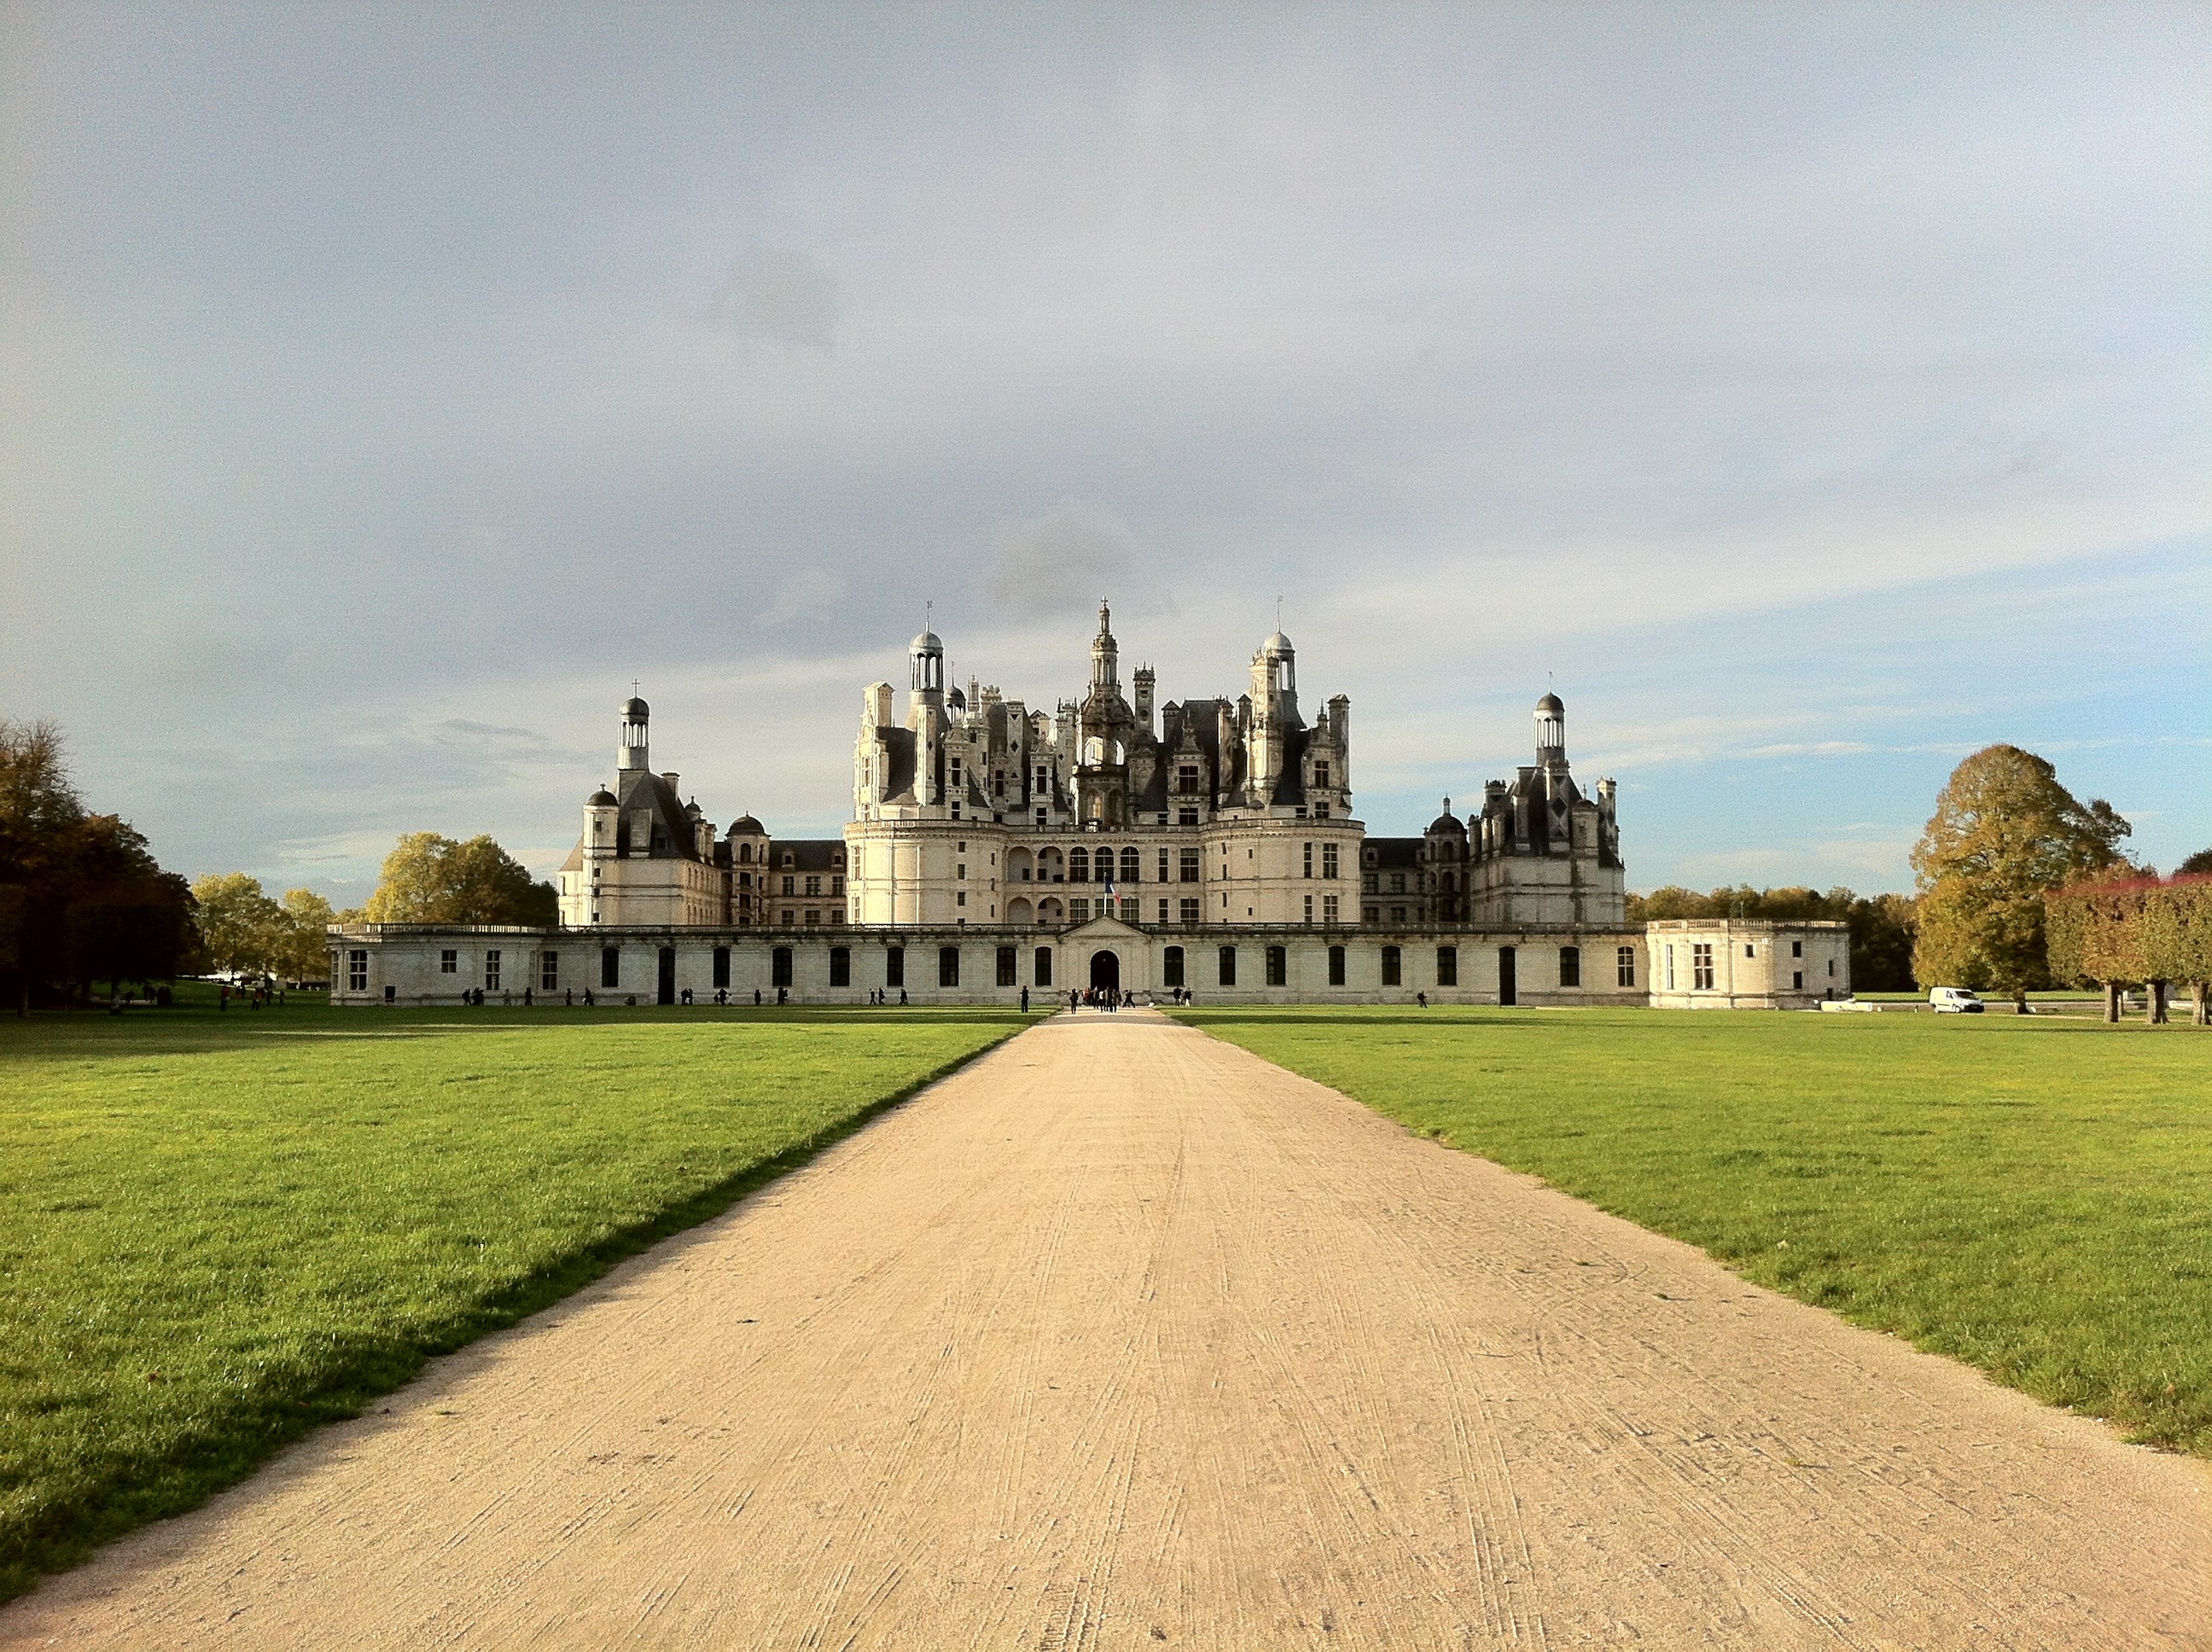
building, chateau, palace, france, castle, estate, chateaux, chambord, rural area, stately home